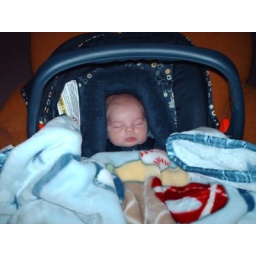
His first time out...all in his car seat with his cute chubby cheeks